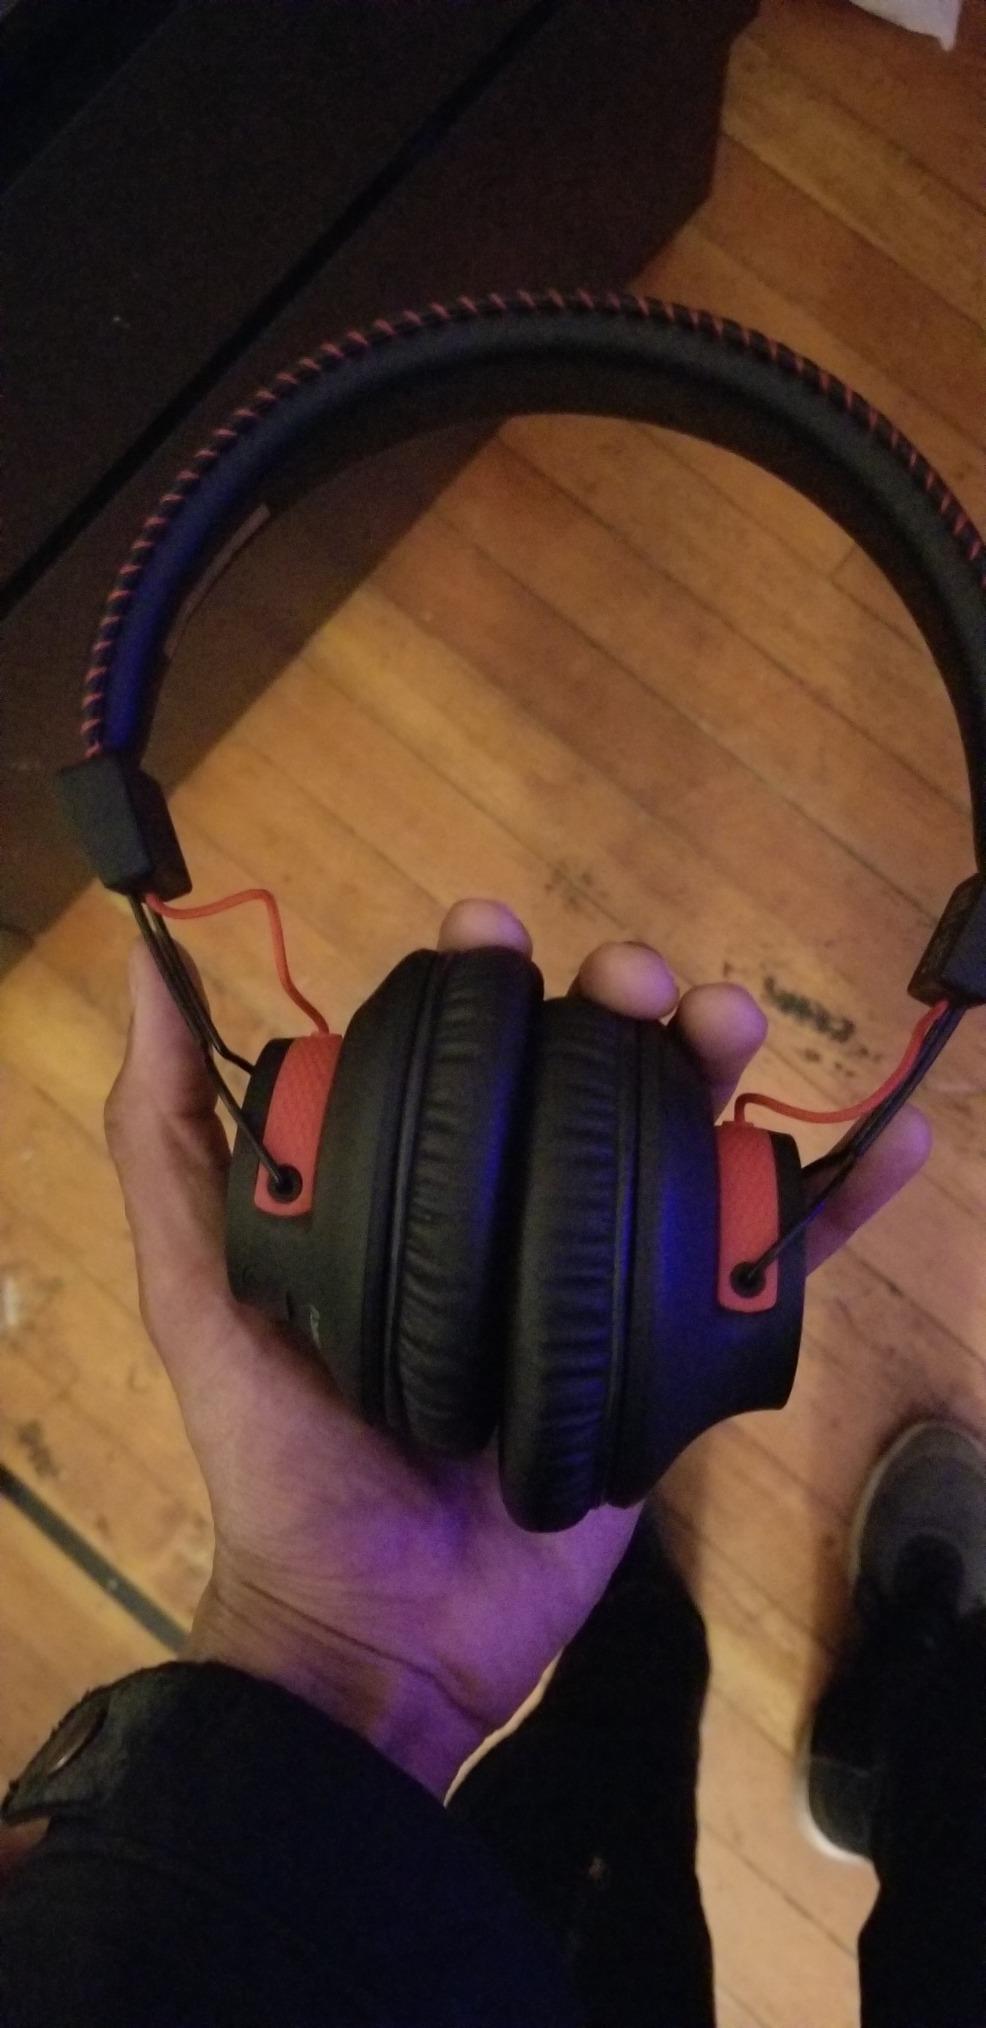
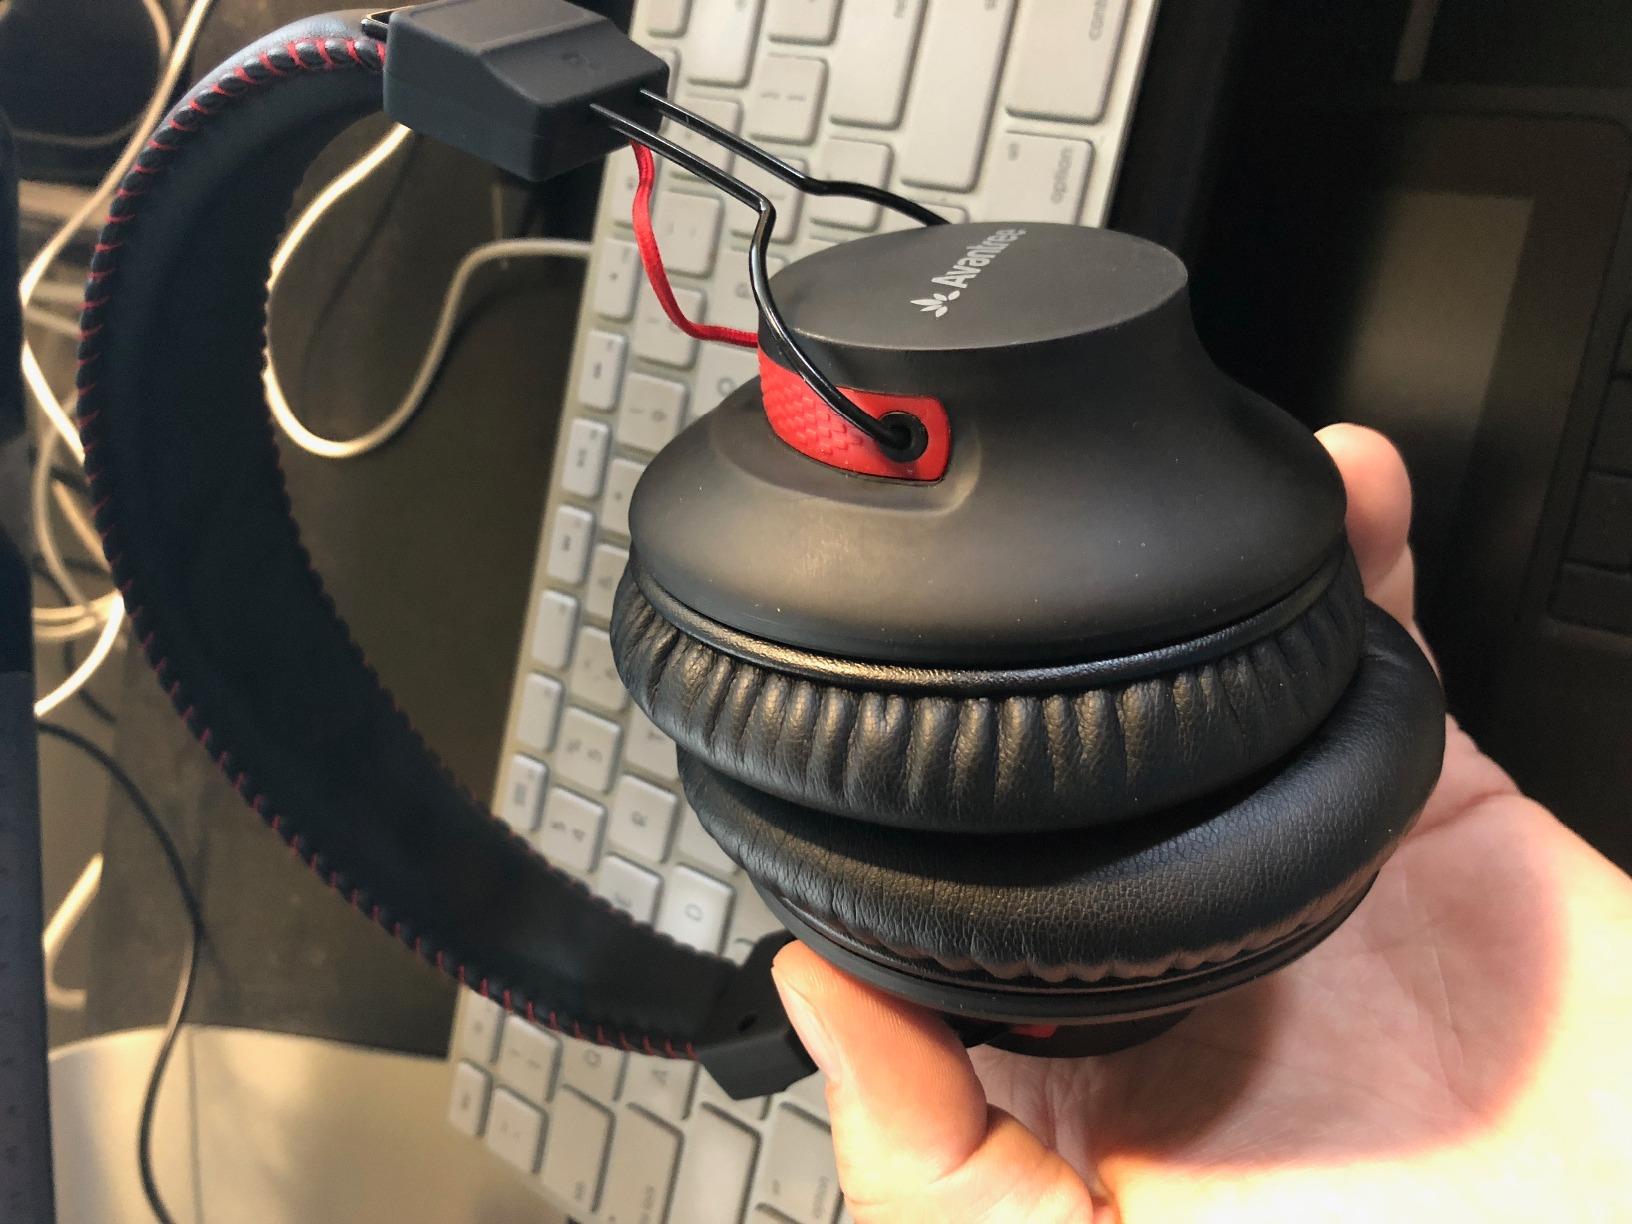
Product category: headphones
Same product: yes